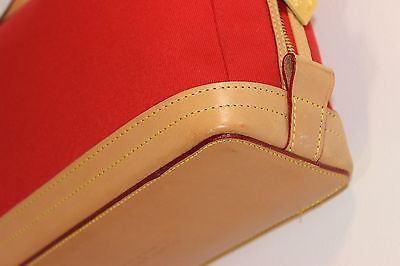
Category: toaster